Y Soft

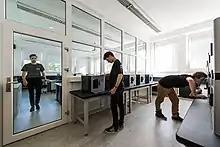
Students at Technical School Prosek in the Czech Republic use YSoft be3D eDee printers at their school. Credit: Y Soft, 2016

In late 2014 Y Soft invested a stake in, and later fully acquired, the Czech 3D printer company BE3D. Soon after, YSoft SAFEQ was integrated with the be3D printers to create a new product, YSoft BE3D eDee, a 3D printer integrated with YSoft SAFEQ providing print management, workflow and an accounting system. In 2015, Y Soft started offering print management and document capture as software as a service (SaaS) by subscription.